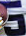
Number: 5